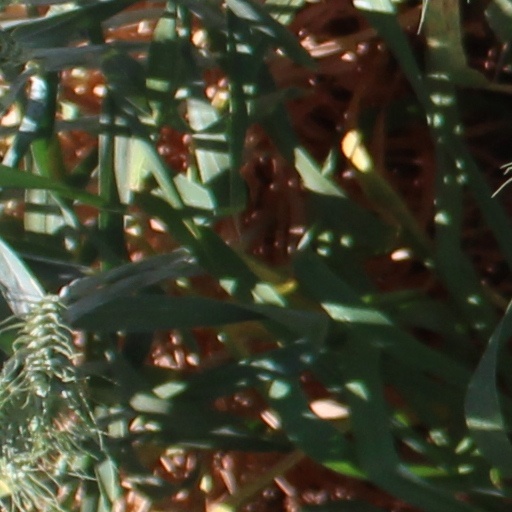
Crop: wheat